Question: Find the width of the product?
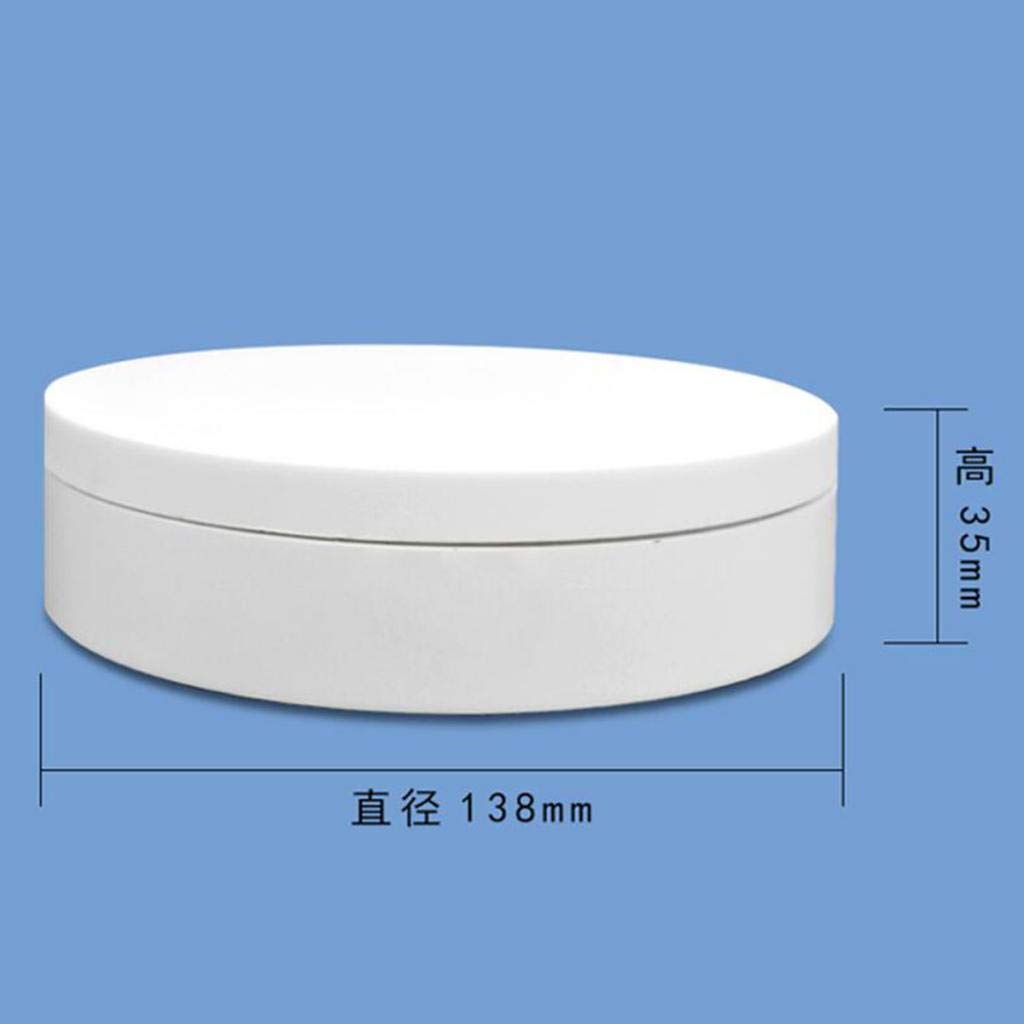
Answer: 138.0 millimetre